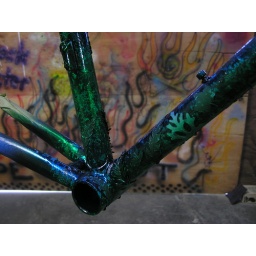
Next was a coat of candy blue and green over their respective base colors.